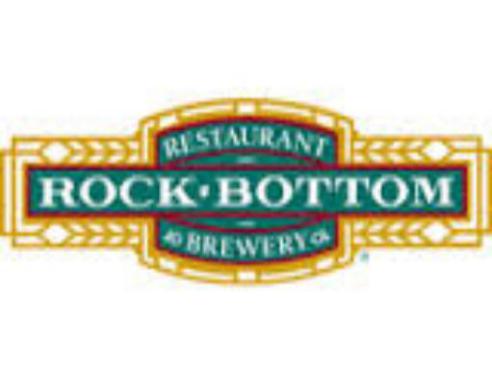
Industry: Food